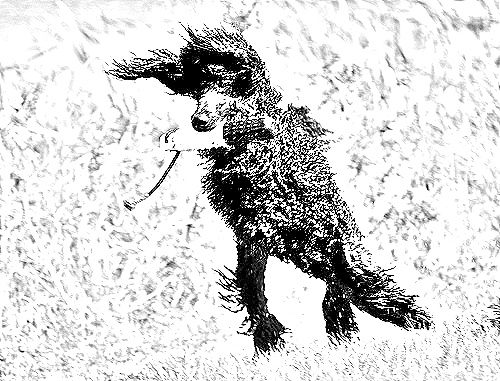
Portrait style: Sketch Portrait